Cost distance analysis

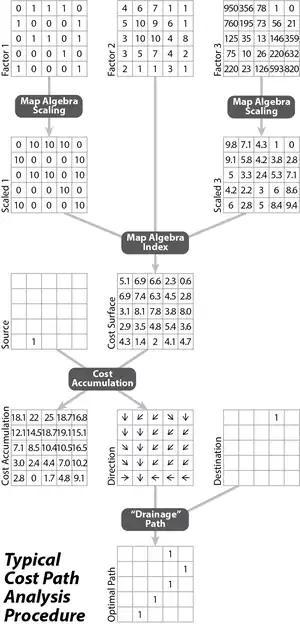
Flowchart of a typical GIS Cost Path Analysis

The primary data set used in cost distance analysis is the "cost raster", sometimes called the cost-of-passage surface, the friction image, the cost-rate field, or cost surface. In most implementations, this is a raster grid, in which the value of each cell represents the cost (i.e., expended resources, such as time, money, or energy) of a route crossing the cell in a horizontal or vertical direction. It is thus a discretization of a field of cost rate (cost per linear unit), a spatially intensive property. This cost is a manifestation of the principle of friction of distance.